Adenosine deaminase z-alpha domain

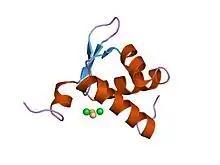
Crystal structure of the zb domain from the RNA editing enzyme ADAR1

In molecular biology, the protein domain Adenosine deaminase z-alpha domain refers to an evolutionary conserved protein domain. This family consists of the N-terminus and thus the z-alpha domain of double-stranded RNA-specific adenosine deaminase (ADAR), an RNA-editing enzyme. The z-alpha domain is a Z-DNA binding domain, and binding of this region to B-DNA has been shown to be disfavoured by steric hindrance.